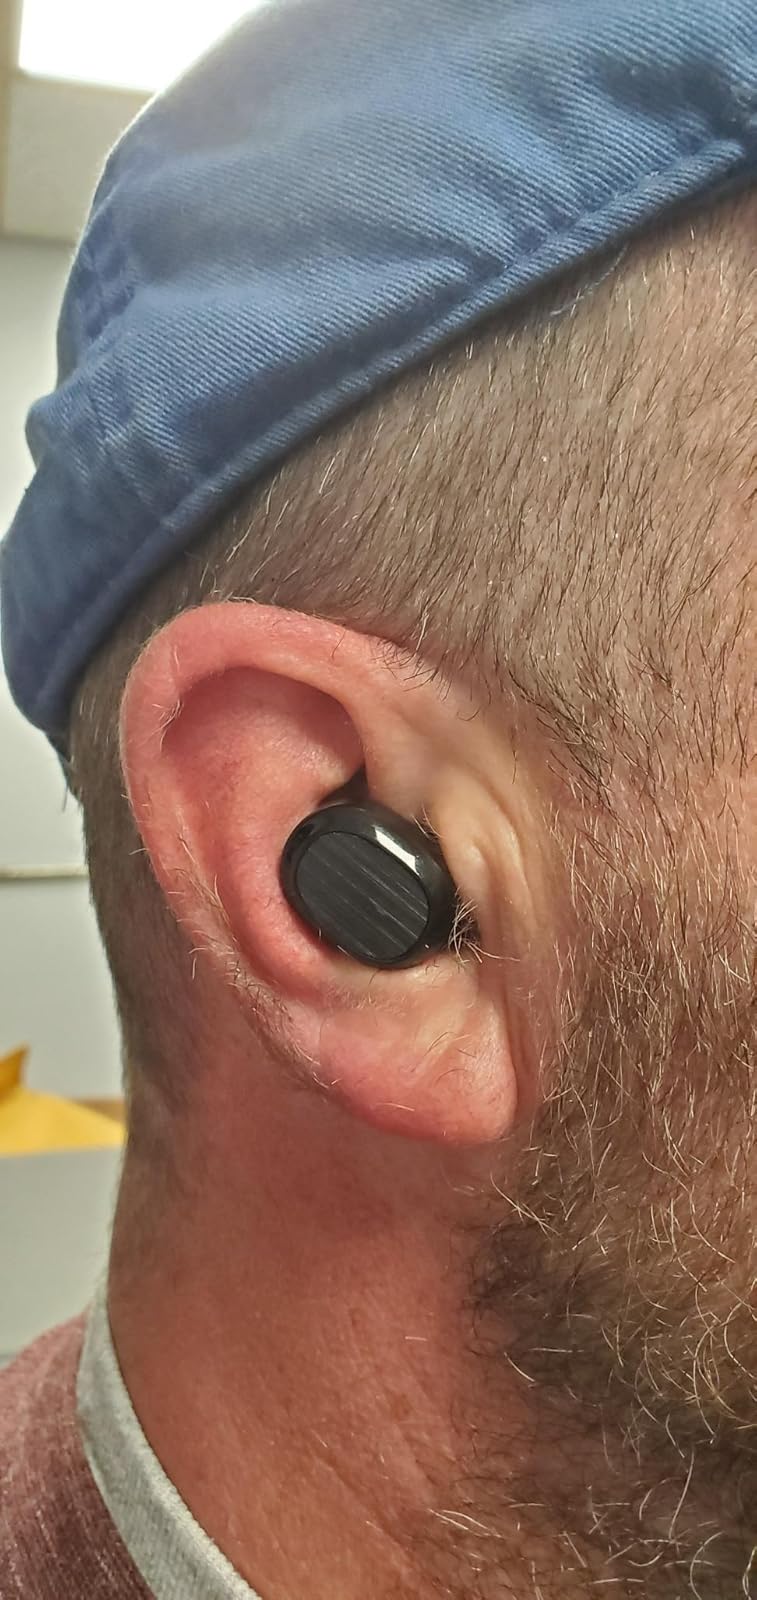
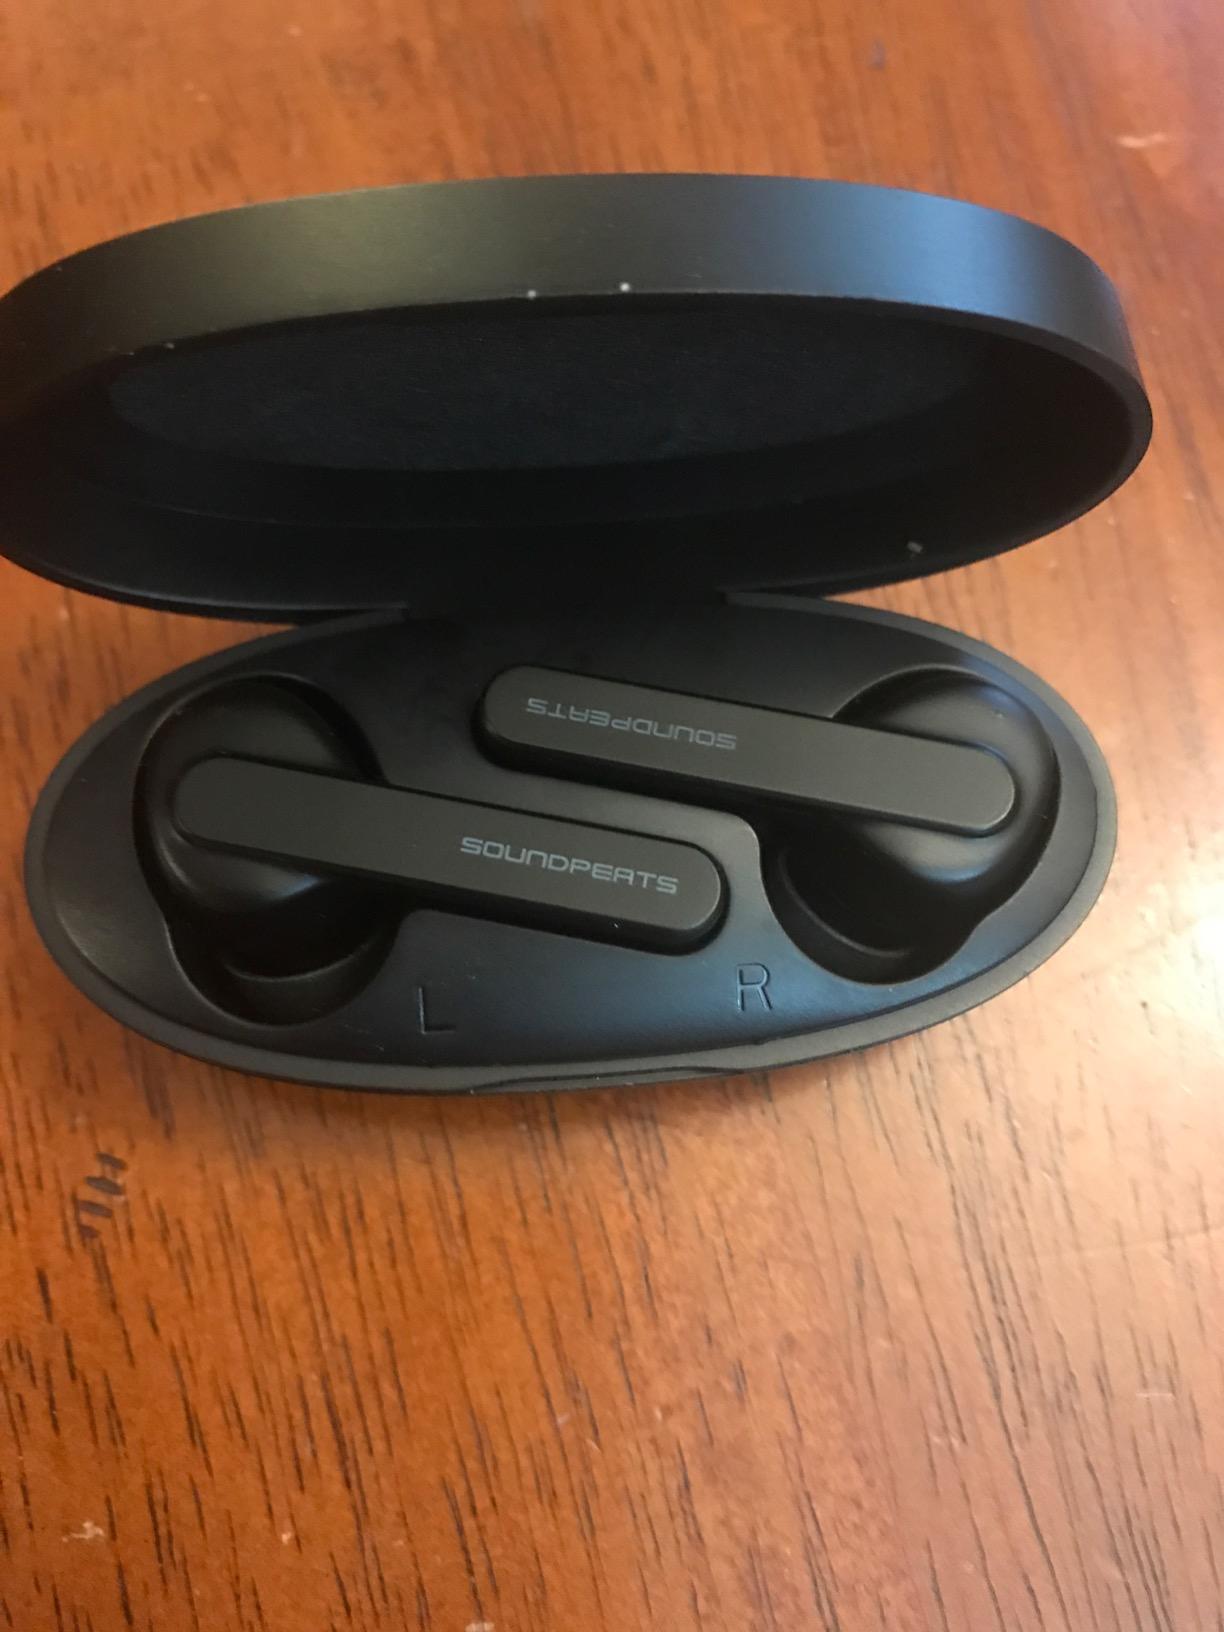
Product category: earbuds
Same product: no